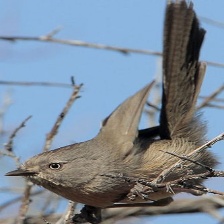
Species: WRENTIT
Scientific name: CHAMAEA FASCIATA